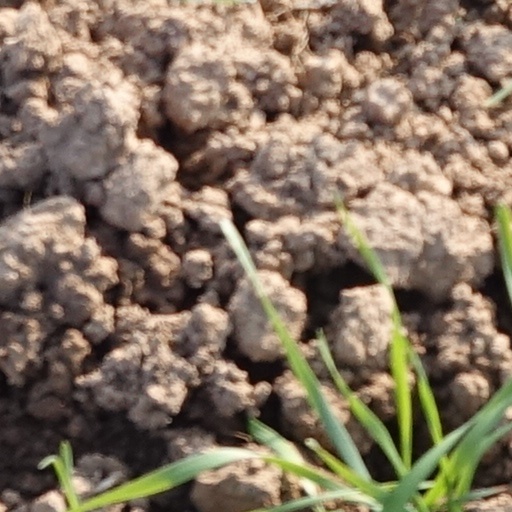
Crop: wheat